Ontario Highway 90

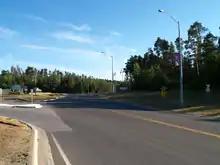
Highway 90 ended at the entrance to CFB Borden, for which it serves as the primary connection to Highway 400

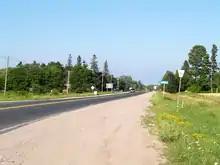
Highway 90 approaching Barrie from the west

Today, the former Highway 90 is known as Simcoe County Road 90 outside of Barrie, and (as it was during its status as a provincial highway) Dunlop Street within Barrie.